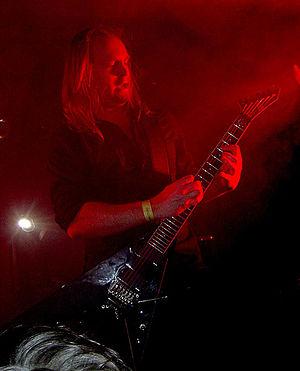
Andy Sneap est un producteur, ingénieur du son, guitariste et compositeur britannique. Il est guitariste des groupes Sabbat ainsi que de Hell. Il rejoint le groupe Judas Priest en février 2018 afin de remplacer Glenn Tipton sur la tournée Firepower. Glenn s'est désisté suite à un diagnostic de la maladie de Parkinson.